Clare Cavanagh

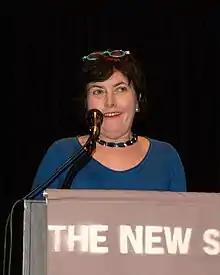
Clare Cavanagh at the 2010 National Book Critics Circle awards

Clare Cavanagh (born May 23, 1956) is an American literary critic, a Slavist, and a translator. She is the Frances Hooper Professor in the Arts and Humanities and Chair of the Department of Slavic Languages and Literatures at Northwestern University. An acclaimed translator of contemporary Polish poetry, she is currently under contract to write the authorized biography of Czesław Miłosz. She holds a B.A from the University of California, Santa Cruz, and an M.A. and PhD from Harvard University (1978, 1981 and 1988 respectively). Before coming to Northwestern University, she taught at the University of Wisconsin, Madison. Her work has been translated into Russian, Polish, Hungarian, French, Dutch, Chinese, and Japanese.